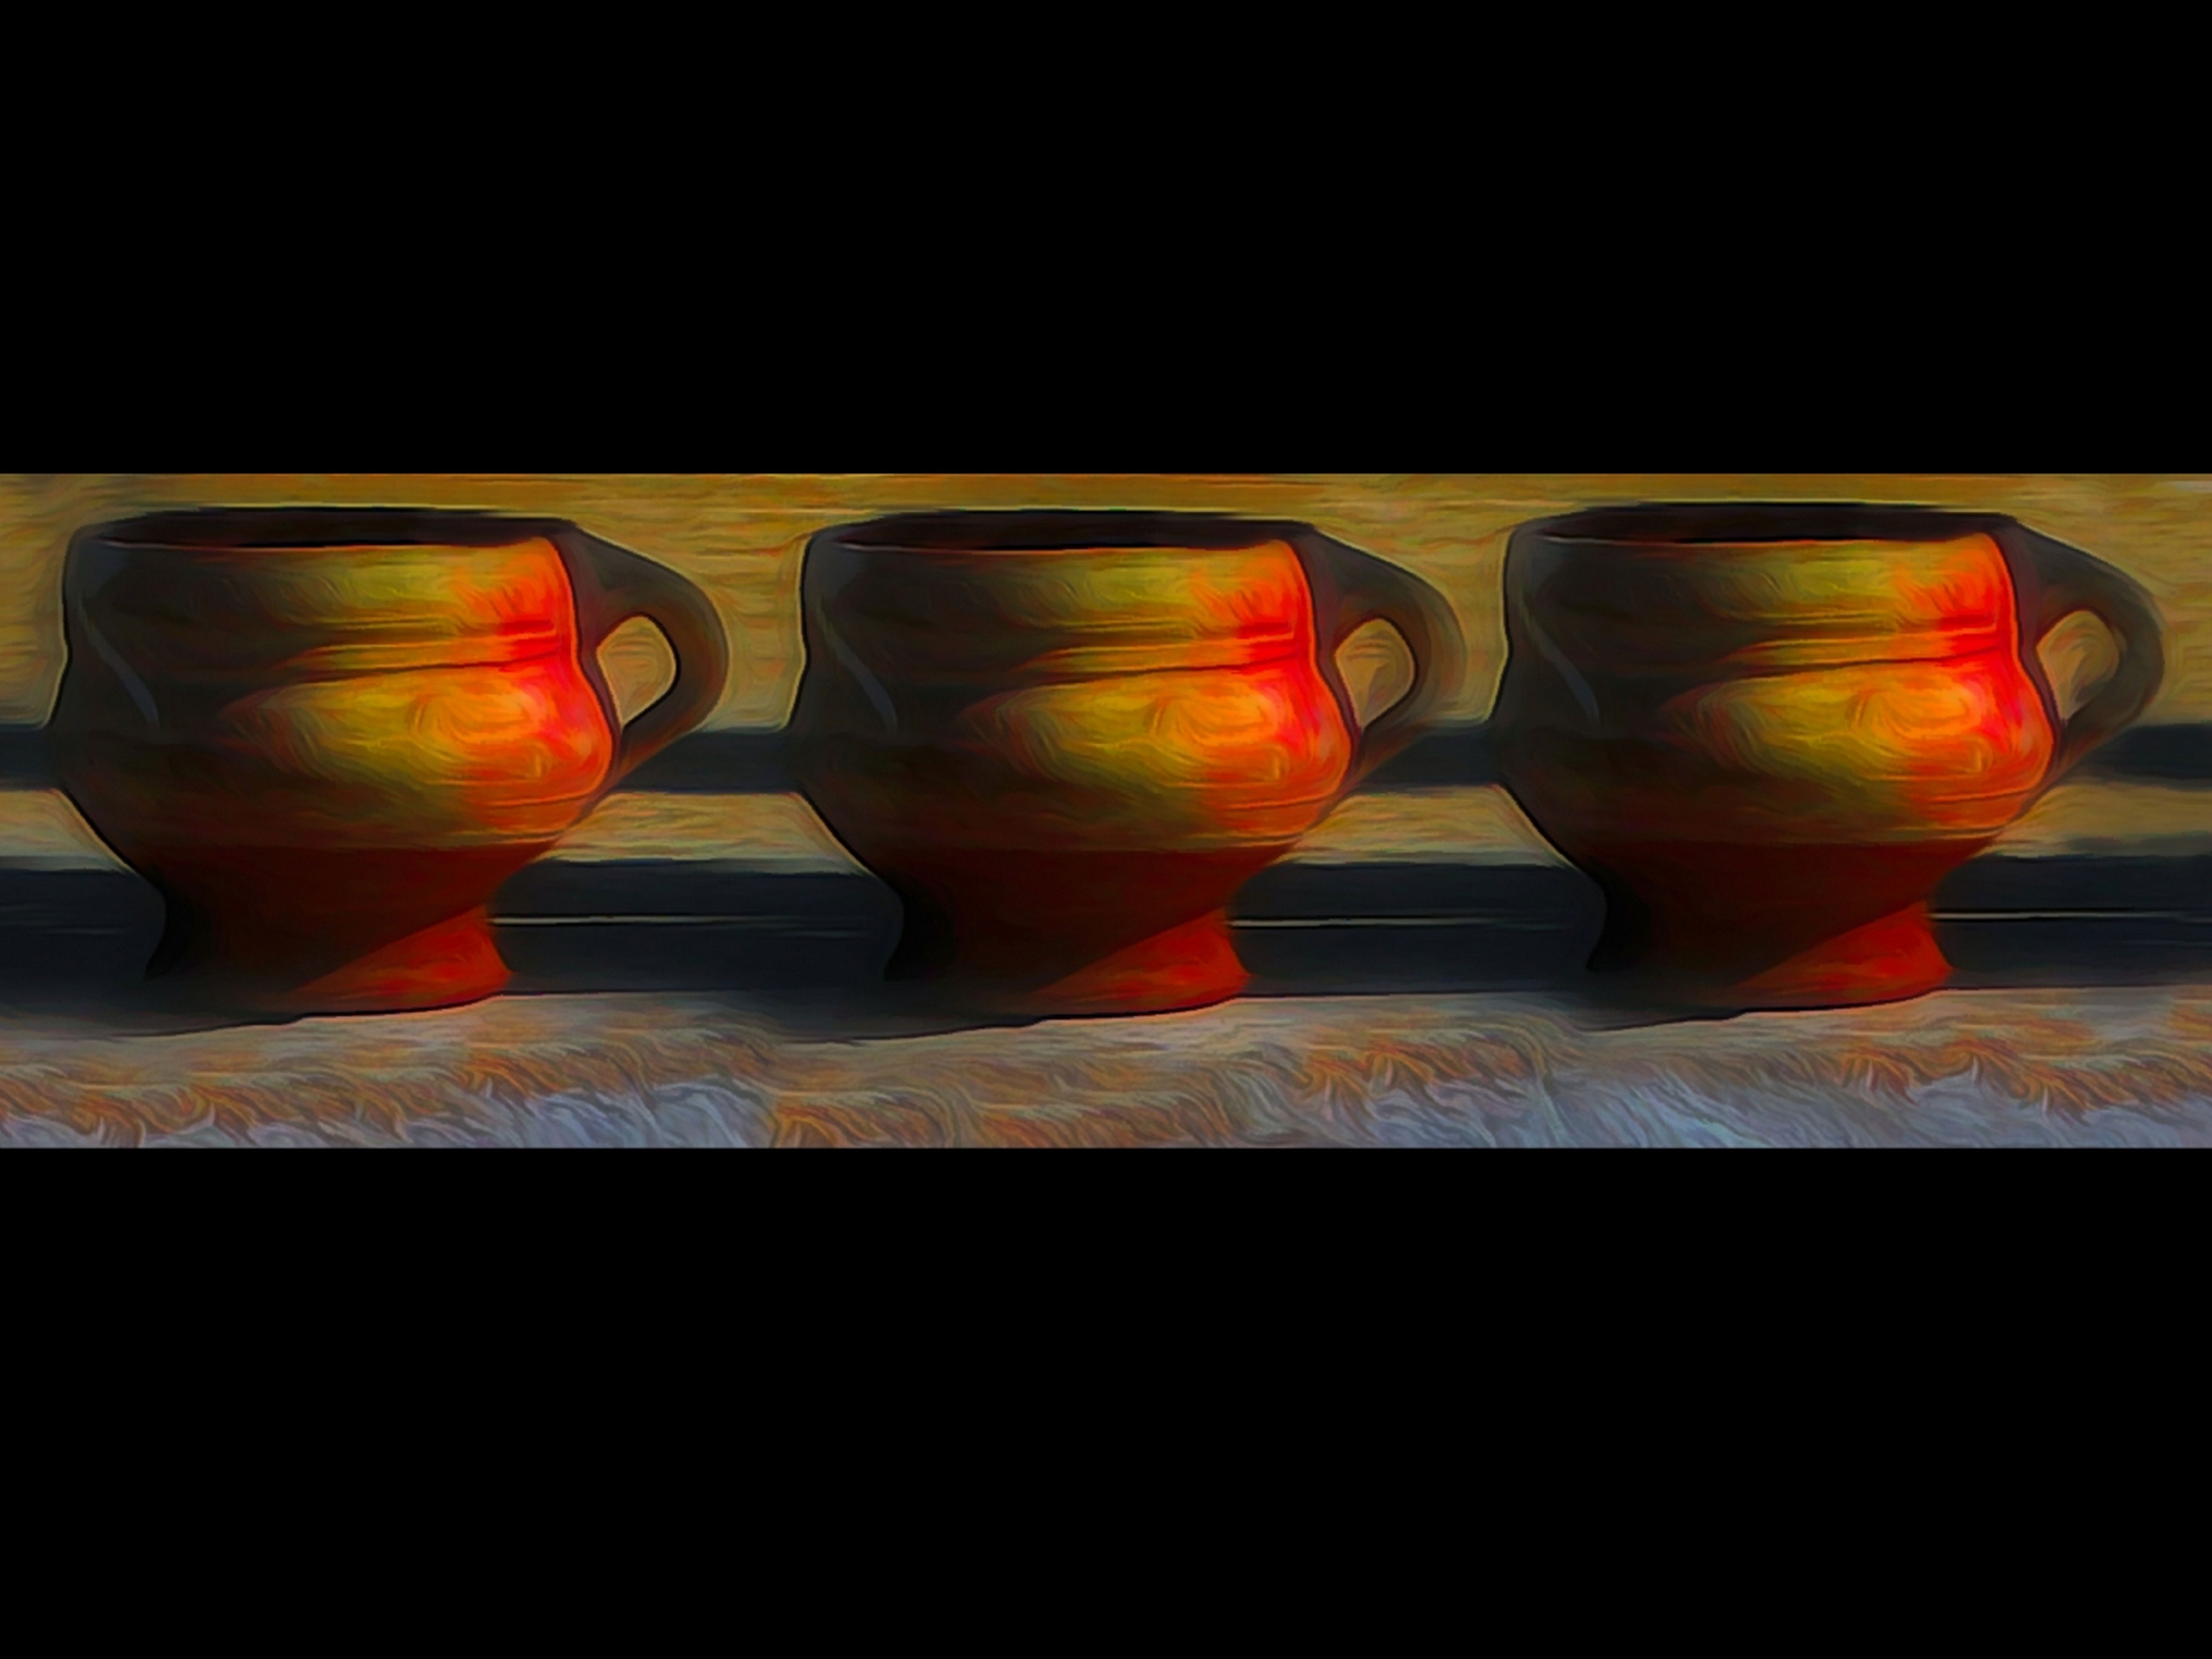
Three Clay Mugs
Three clay mugs sitting in a row. They are reddish orange in color with dark shadows, and the light makes them glow warmly. The background is soft and yellow, and the mugs are placed on a surface with a soft texture. The image has a painted, artistic look.
A close up taken from the front, straight on. It focuses on the three mugs in a row, showing their shape, color, and texture clearly. The shot is tight, with the mugs filling most of the frame. The lighting is warm and soft, creating a cozy and artistic feel.
Labels: Pottery, Cup, Cookware, Pot, Jar, Beverage, Coffee, Coffee Cup, Car, Transportation, Vehicle, Art, Vase, Bowl, Painting